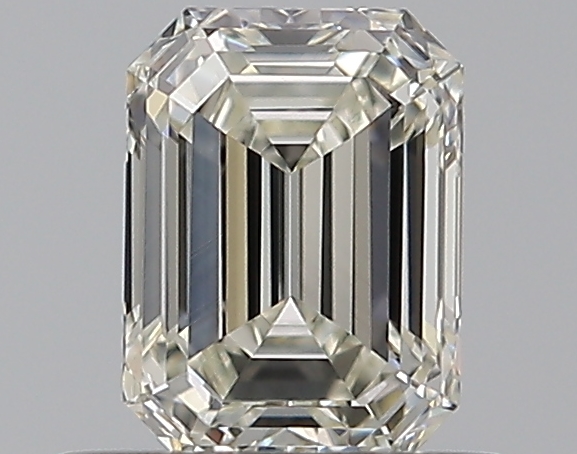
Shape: emerald
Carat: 0.51
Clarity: VVS2
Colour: I
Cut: EX
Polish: EX
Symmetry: GD
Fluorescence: ST
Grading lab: GIA
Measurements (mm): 5.33 x 3.91 x 2.62